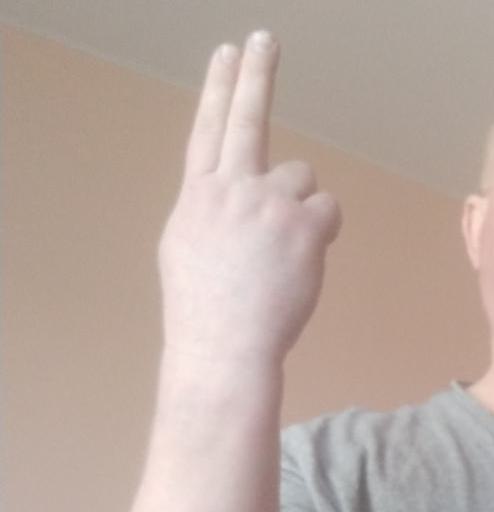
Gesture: two_up_inverted